Farol da Lapa

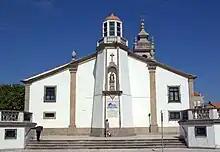
Lapa Lighthouse

Farol da Lapa (Portuguese for Lighthouse of (the) Lapa) is a lighthouse in Póvoa de Varzim, Portugal, on the seaport of Póvoa de Varzim in Póvoa Bay.